James Ormiston McWilliam

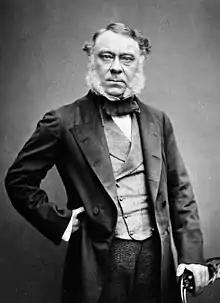
James Ormiston McWilliam

Brought up in Dalkeith, McWilliam became a licentiate of the Edinburgh College of Surgeons in 1827, and entered the Royal Navy in 1829 as assistant-surgeon. After serving abroad in this capacity for seven years, he was appointed surgeon to "'HMS" Scout on the west coast of Africa.